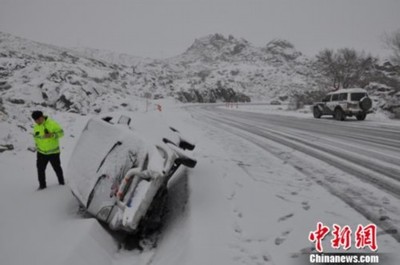
Weather: snow or frosty